Home-stored product entomology

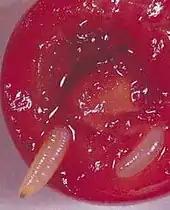
A fruit fly larva feeding on a cherry

Fruit flies are attracted to ripened fruits and vegetables, usually in the kitchen area, but will breed in garbage disposals, empty bottles and cans, wet or damp mops or cleaning rags, and trash containers. The only requirement for these flies to breed is a moist film of fermenting material. Infestations can originate from over-ripened fruits or vegetables that were previously infested, and then brought into the home, or from fruit over-ripening in the home. Since adults can also fly from the outside through screened doors or windows, it can not always be assumed that the product in question was infested before it was brought into the home. The larvae are found on the inside layer of the fruit, directly beneath the skin. If the outer layer of the fruit is removed, the rest of the fruit can be salvaged. Fruit flies are primarily a nuisance pest.